Wide Country (TV series)

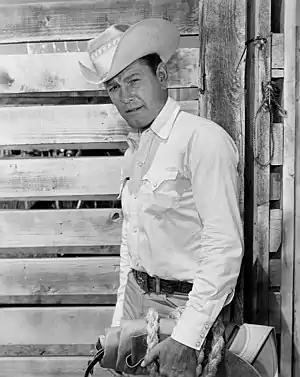
Holliman in a publicity portrait for the show

On November 15, 2011, Timeless Media Group released "Wide Country- The Complete Television Series" on DVD in Region 1. The 8-disc set features all 28 episodes of the series.